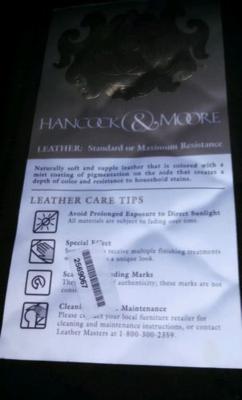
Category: chair